Robinson Plantation House

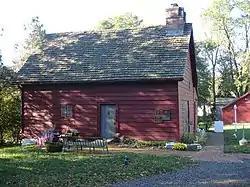
The Dr. William Robinson Plantation House in fall of 2011

The Robinson Plantation House is a historic house in Clark, New Jersey built around 1690 on territory that was part of the Elizabethtown Tract, and was once part of Rahway. It was added to the National Register of Historic Places in 1974 as Seventeenth Century Clark House. The owner of the house, Dr. William Robinson, was the first official landowner in Clark, NJ. He was one of only a few physicians in New Jersey at the time, and built a medicine room in the house to practice "Physick," a then-popular form of healing using plants and herbs. He also performed Chirurgery